Nereo Rocco

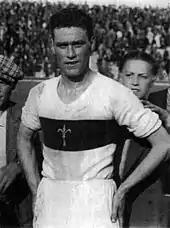
Rocco playing for Triestina in the 1930s

Rocco played as a winger in midfield; he had a modest playing career, spent mainly with clubs like Triestina, Napoli and Padova. He played 287 Serie A matches within 11 seasons, scoring 69 goals. Rocco was also capped one time for the Italy national team.